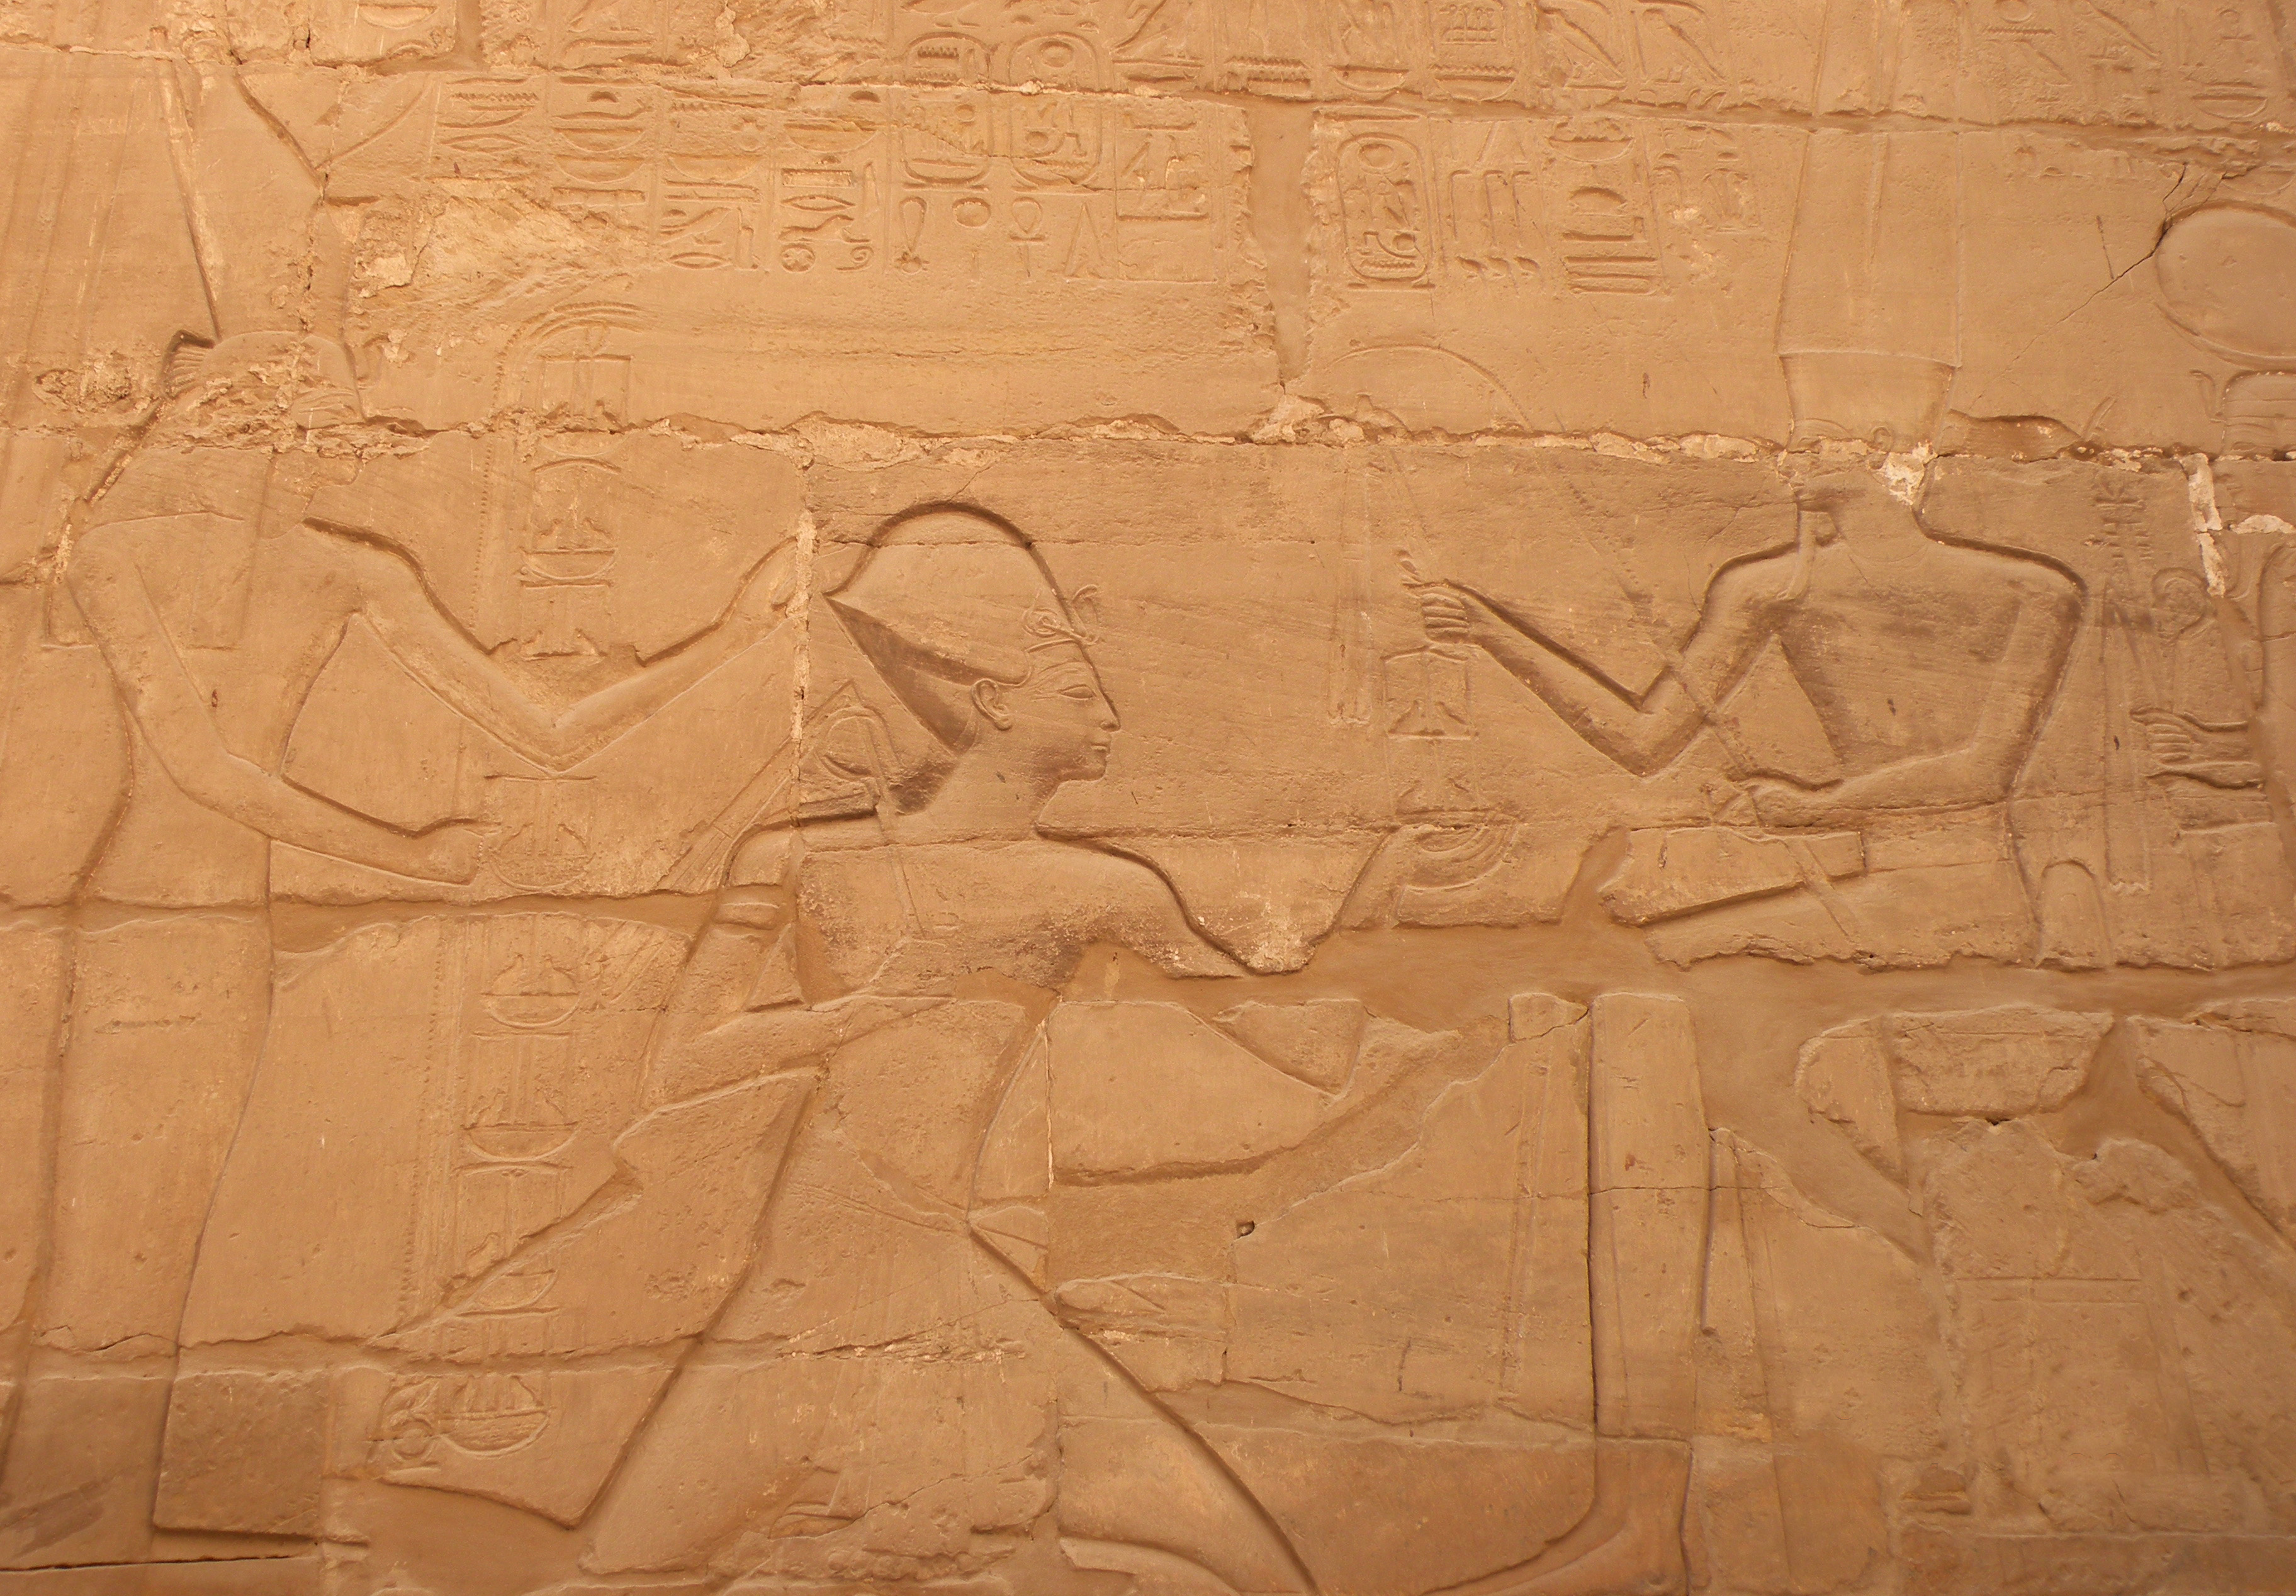
sand, wood, floor, old, wall, travel, alphabet, africa, ancient, tourism, egypt, outdoors, stones, art, temple, civilization, signs, archeology, culture, history, carving, middle, relief, egyptian, landmarks, symbols, karnak, pharaoh, thebes, hieroglyphs, khephren, east, plaster, stele, flooring, stone carving, ancient history, egyptian temple